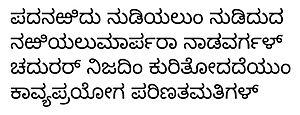
L’écriture kannada, ou l’écriture kannara, est un alphasyllabaire de la famille de la brahmi principalement utilisé pour écrire le kannada, l’une des langues dravidiennes du sud de l’Inde parlée notamment dans l'état du Karnataka. Dans cet état, il est aussi utilisé pour retranscrire des textes en sanskrit. Il sert également à écrire le konkani, conjointement avec plusieurs autres systèmes d'écriture, et il est aussi utilisé par plusieurs langues peu parlées comme le kodagu et le toulou.